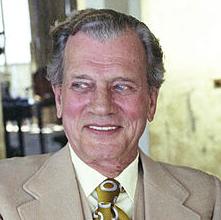
Age: 53